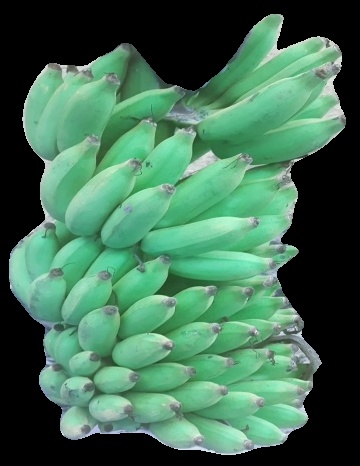
Variety: elakki-bale
Grade: grade2